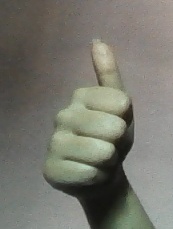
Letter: aleff